Chakma people

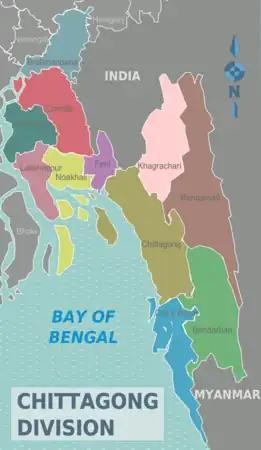

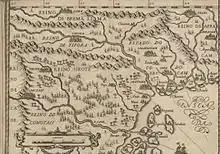
Portuguese map of Chittagong Hill Tracts. "Chacomas" on the Eastern bank of the river Karnaphuli and Arracan (present Rakhine State of Myanmar) can be seen on the extreme right

The Chakma or Changhma people (𑄌𑄇𑄴𑄟), are an ethnic group and nation native to the Indian subcontinent and Western Myanmar. They are the largest indigenous group and as well as the second largest ethnic group of the Chittagong Hill Tracts region of southeastern Bangladesh. They also form the majority in Chakma Autonomous District Council of Mizoram. Significant Chakma populations are found in the northeast Indian states of Arunachal Pradesh, Tripura, Assam and Rakhine State of Myanmar.